Parks in Okara

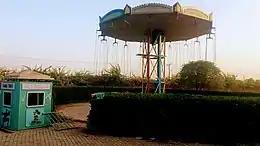
Rides And Tides Okara

Rides and Tides is a family amusement park located on Akbar Road in Okara. It was established in 2013 by the Inter Gain Group of Companies, with the support of the local district government of Okara. The park occupies an area of approximately 10,117.1 square metres and is adjacent to Mian Muhammad Zaman Park in Okara.